Mariela Serey

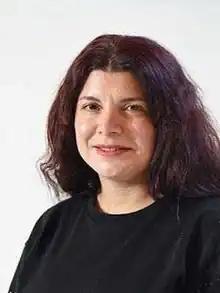

Mariela Andrea Serey Jiménez (born 22 December 1980) is a Chilean teacher who was member of the Chilean Constitutional Convention.